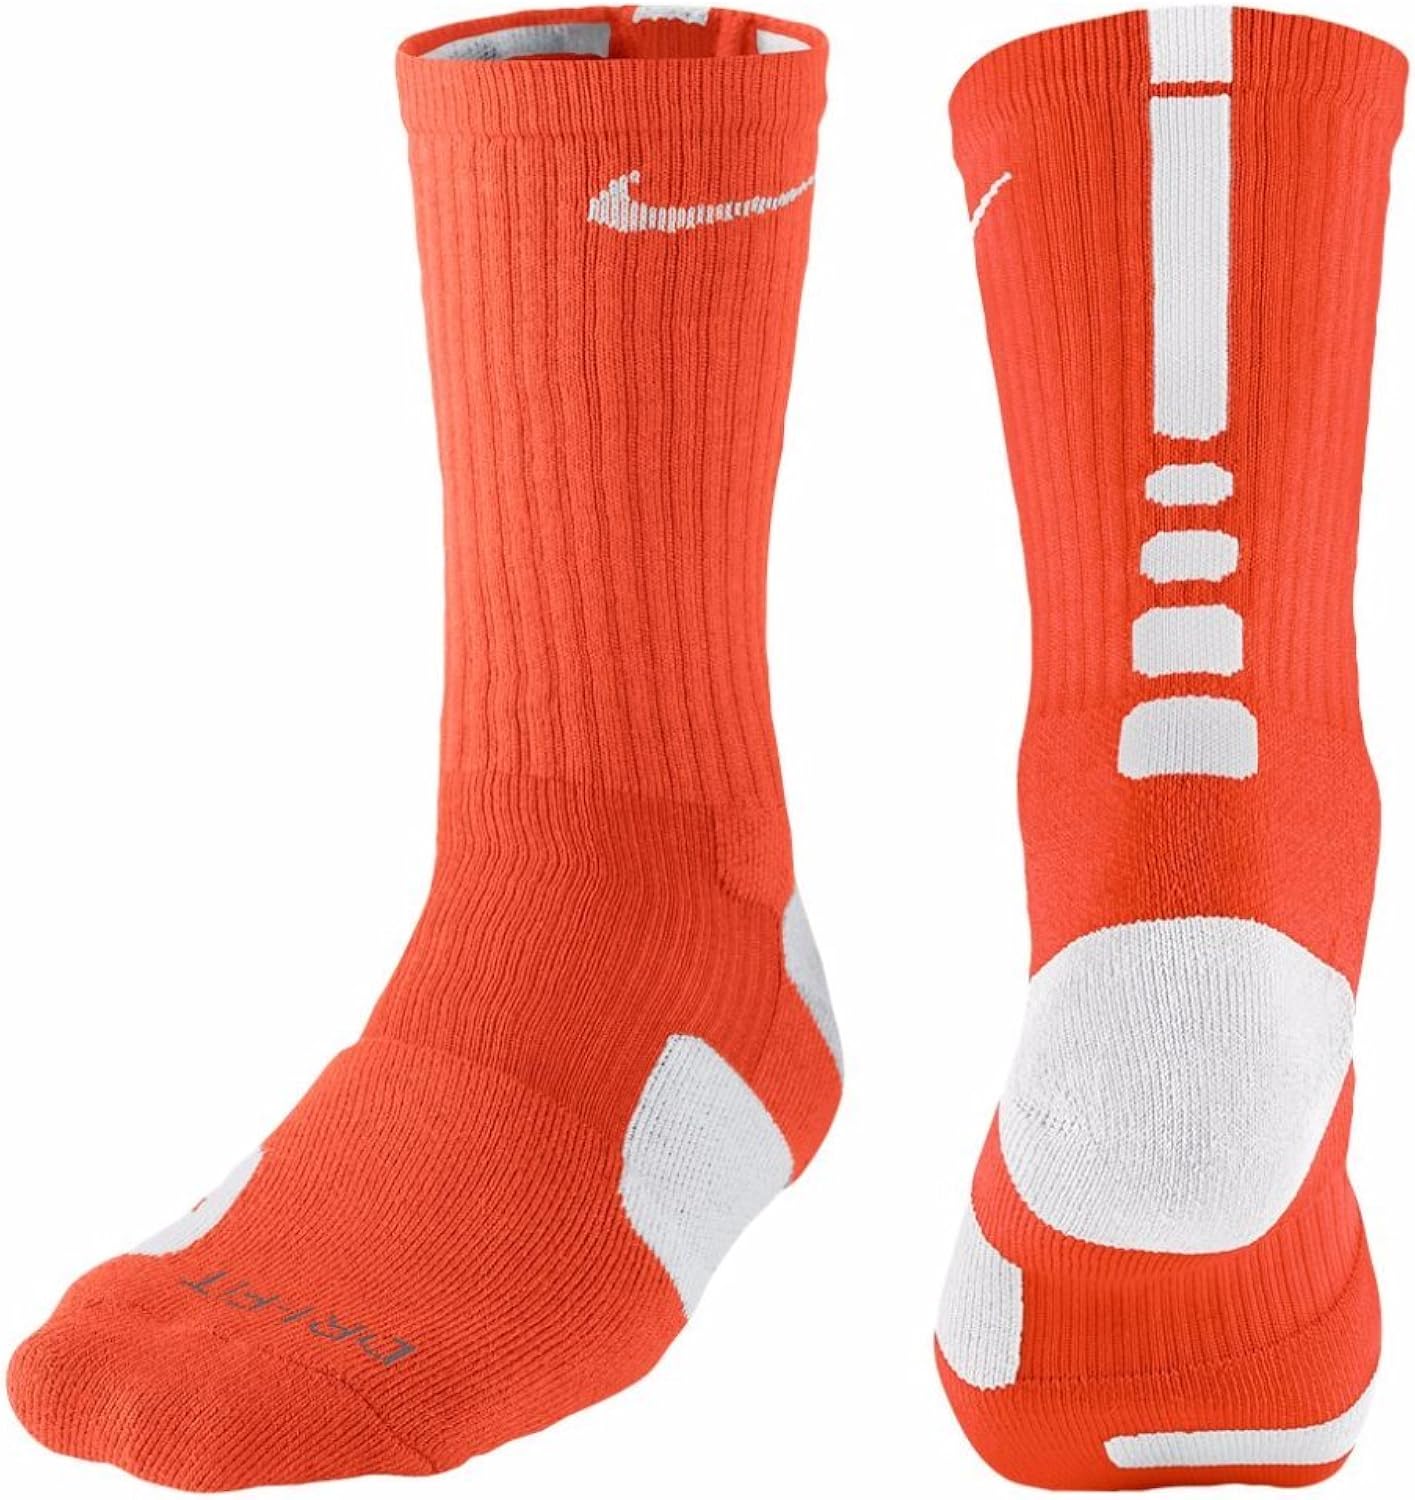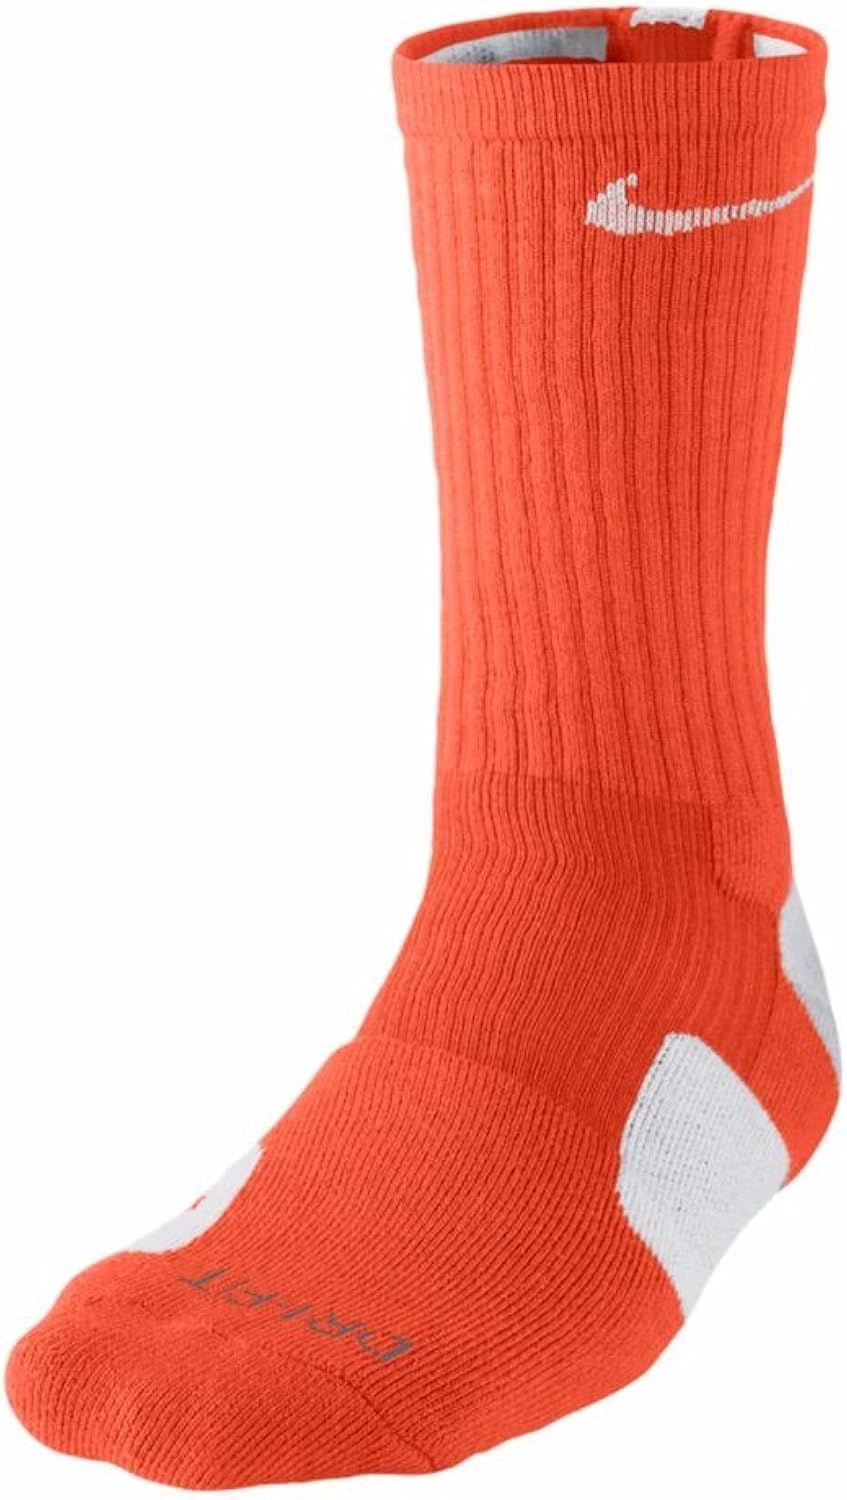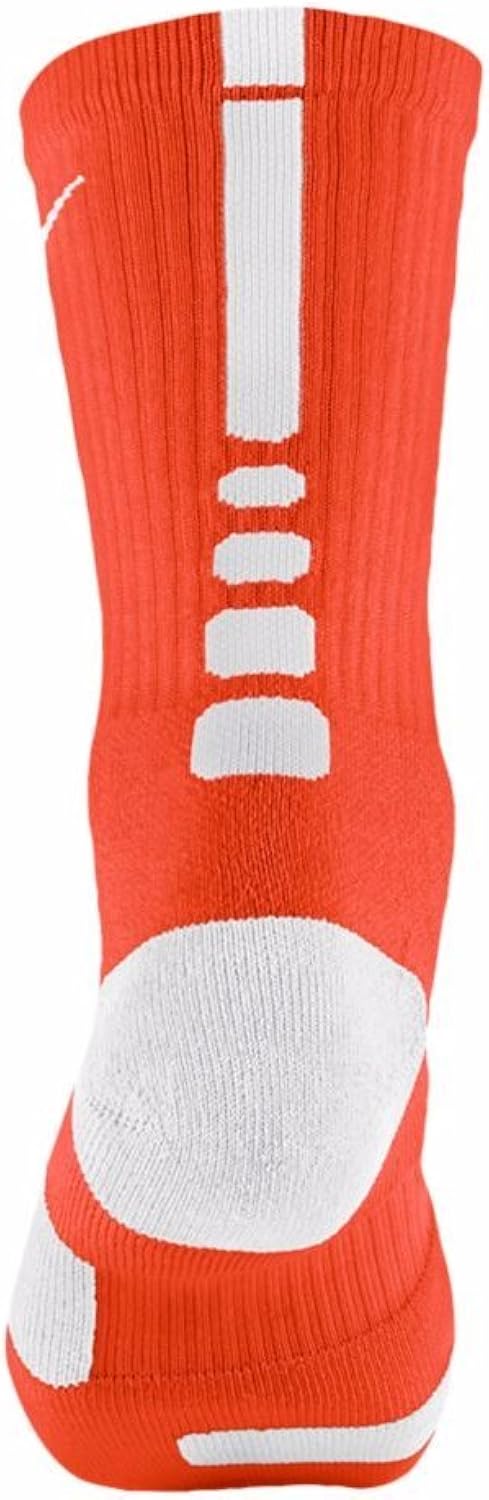
Nike Elite Basketball Crew Socks , Small, Orange
Category: AMAZON FASHION
Drive down the court with speed, skill and style wearing the Nike Dri-FIT Elite 1.0 Crew Basketball socks. This superior sport sock features Dri-FIT fabric for moisture-wicking power that keeps you cool and comfortable throughout scrimmages or games. Footstrike cushioning strategically placed in high-impact areas more prone to injury provide extra protection in the Dri-FIT Elite 1.0, while the left and right fit offers a customized fit. UPC: 886066362579. Small= Shoe Size: Women's 4-6, Kids' 3Y-5Y
Features: Machine Wash | Cushioning softens the impact right where you need it | Dri-Fit fabric pulls sweat away | Machine washable